Knowledge Engine (search engine)

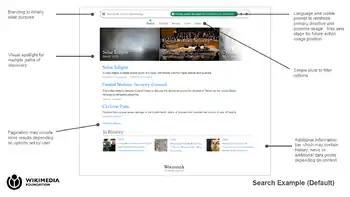
The search example of the Knowledge Engine states "Ad-free, secure, non-profit: Make Wikipedia your default search".

Knowledge Engine (KE) was a search engine project initiated in 2015 by the Wikimedia Foundation (WMF) to locate and display verifiable and trustworthy information from public-information sources in a way that was less reliant on traditional search engines. It aimed to allow readers to stay on Wikipedia.org and other Wikipedia-related projects when looking for additional information rather than turning to proprietary search engines. Its goal was to protect user privacy, to be open and transparent about how its information originates, and to allow access to related metadata.